Mohammad Shafiq Hamdam

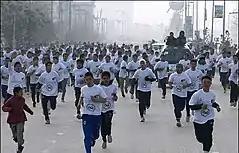

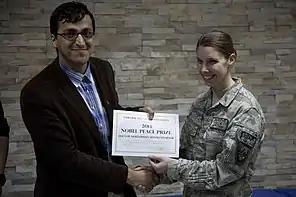
Captain Farzana Marie, a poet and PhD, former Chief, Civil Society Outreach Team, Combined Joint Inter-Agency Task Force (CJIATF) Shafafiyat, awards certificates of Nobel Peace Prize Nomination to Hamdam

Hamdam said that corruption is the biggest problem, which feeds insecurity in Afghanistan as well as the insurgency, poppy cultivation, drug processing and drug trafficking. He formed the biggest ever group of volunteer social activists from across Afghanistan